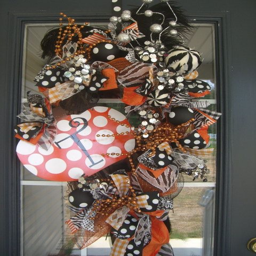
fall wreath - this looks like something person would make .